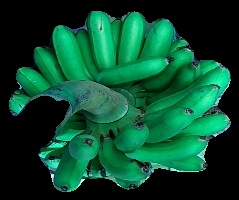
Variety: rasbale
Grade: grade1